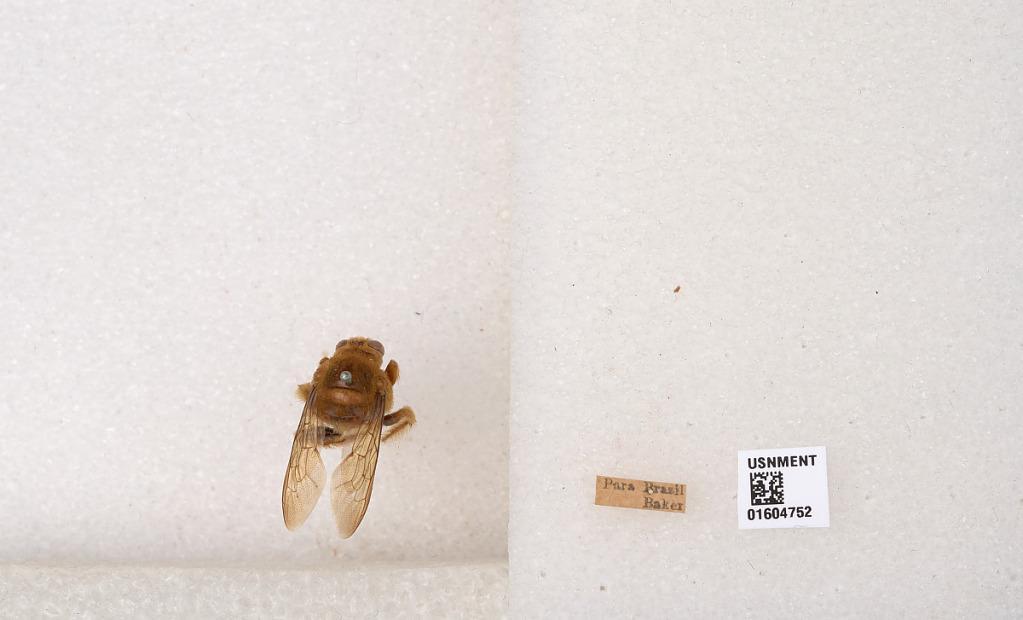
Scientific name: Xylocopa
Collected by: Baker
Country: Brazil
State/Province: Para
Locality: Para